Miles Boykin

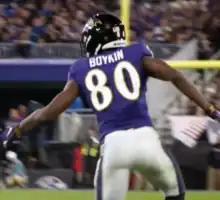
Boykin with the Ravens in 2020

Boykin was selected by the Baltimore Ravens in the third round (93rd overall) of the 2019 NFL Draft. He caught a touchdown pass in his NFL debut in the Ravens' 2019 season opener against the Miami Dolphins. He recorded a career-high three receptions and his second touchdown in Week 4 against the Cleveland Browns. He recorded a career-high 55 yards including a 50-yard catch in Week 7 against the Seattle Seahawks. He recorded his third touchdown against the New York Jets in Week 15.